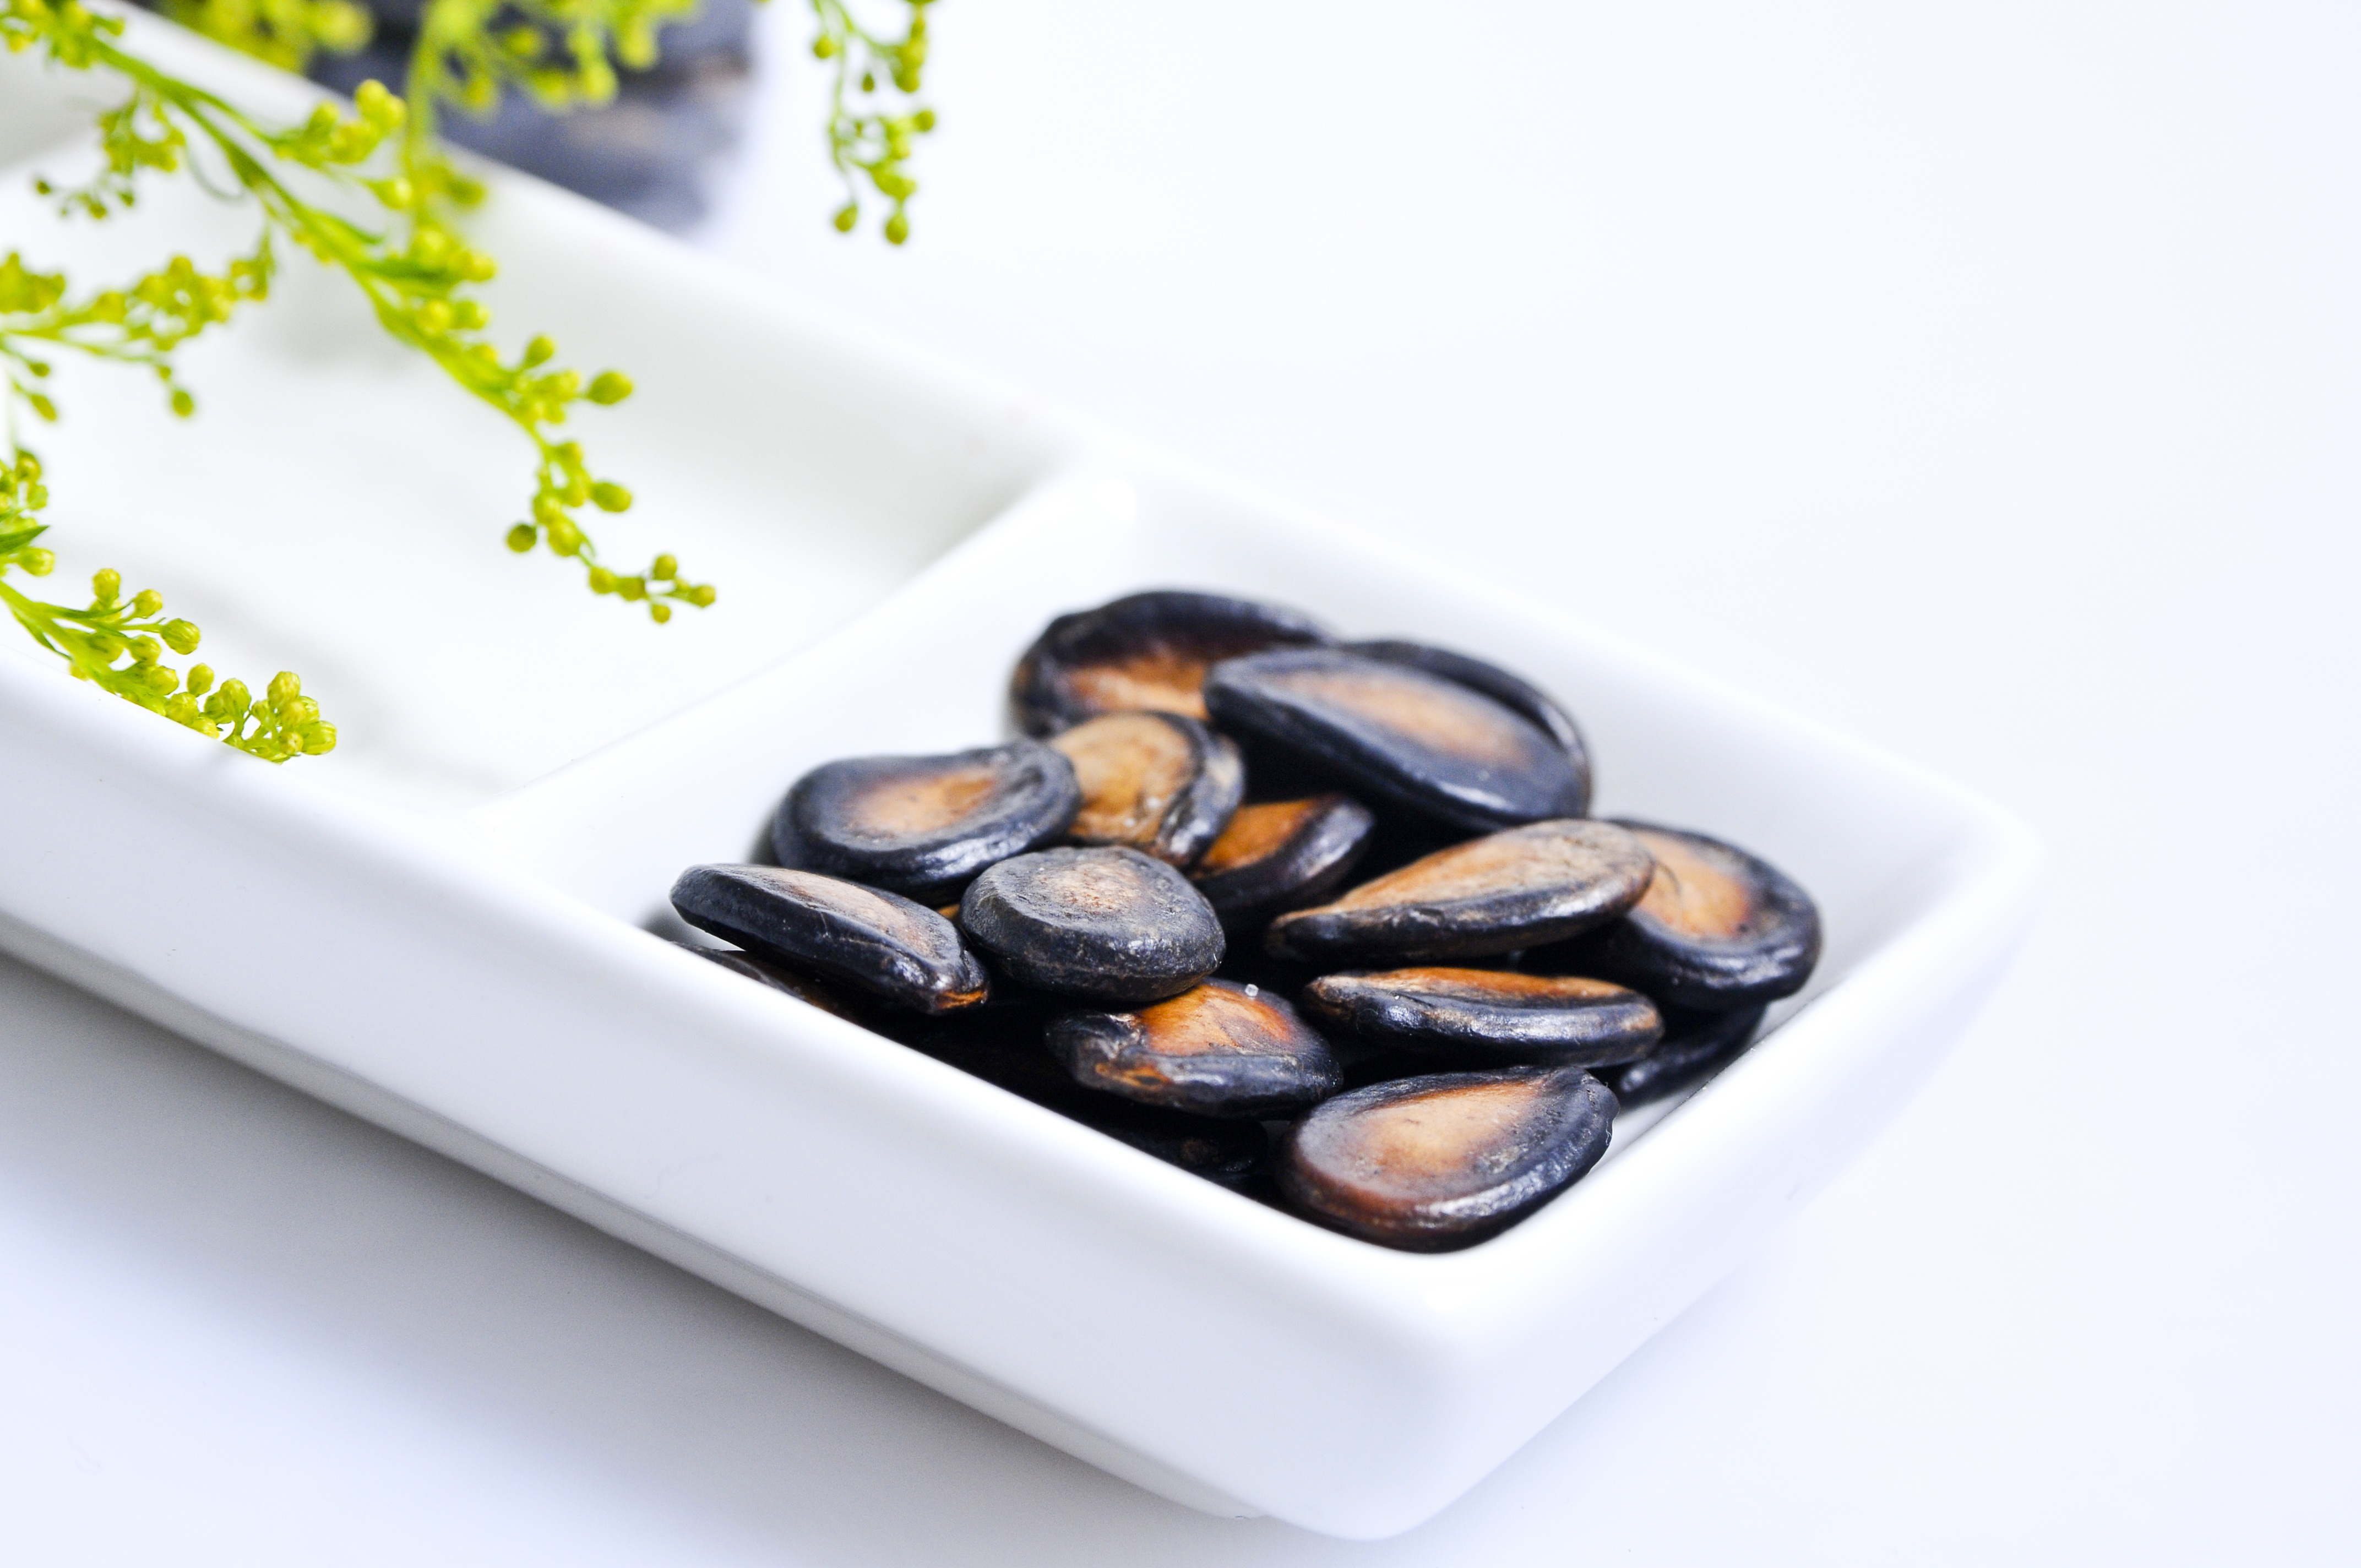
meal, food, produce, seafood, cuisine, delicious, invertebrate, mussel, snacks, simple, clams oysters mussels and scallops, afternoon tea snacks, melon seeds, green branch